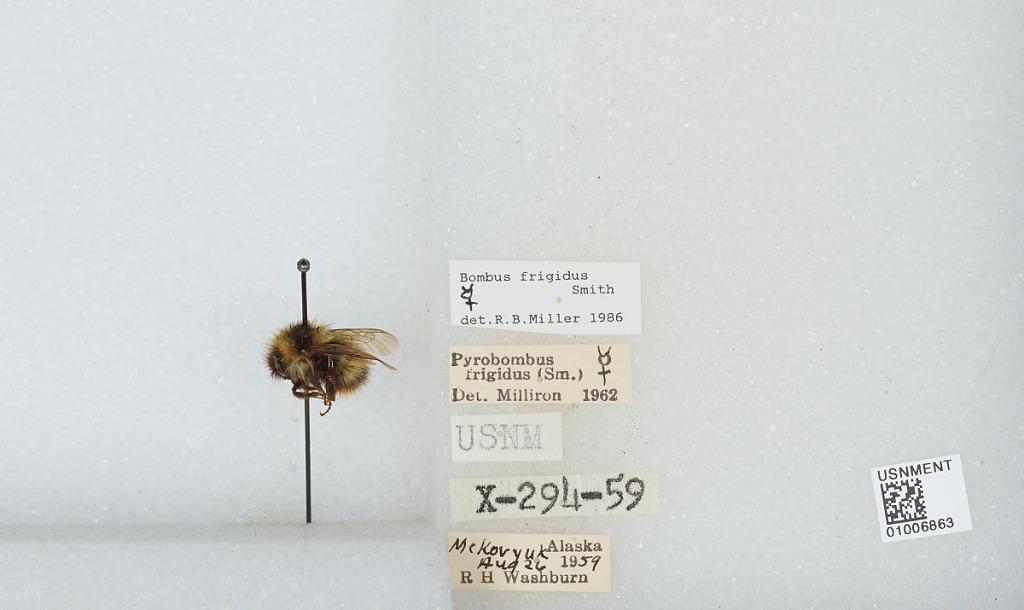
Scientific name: Bombus (Pyrobombus) frigidus Smith
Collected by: R. Washburn
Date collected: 1959-8-26
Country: United States
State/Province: Alaska
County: Bethel
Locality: Mekoryuk
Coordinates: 60.3892, -166.207
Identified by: Miller, R. B.